Leopoldo Pirelli

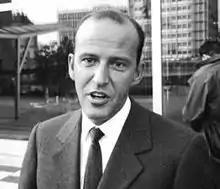
Leopoldo Pirelli in 50s

Leopoldo Pirelli (Velate, 1925 – Portofino, January 23, 2007) was an Italian heir and businessman.